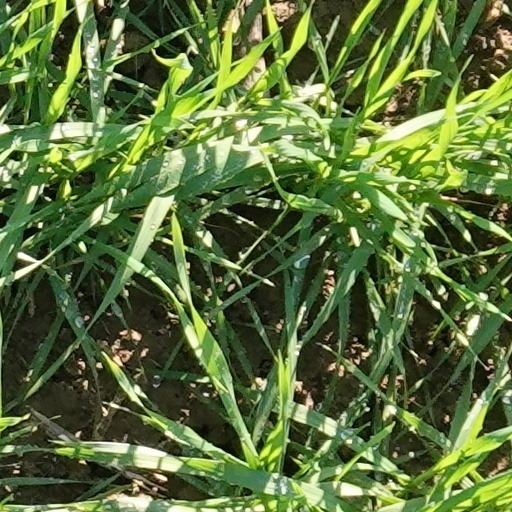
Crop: wheat